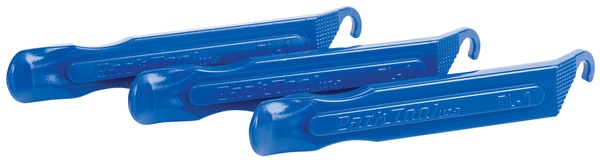
Park Tool Tire Levers (Set of 3)
Set of 3
Brand: 360 Bikes 'n Boards
Category: Sporting Goods > Outdoor Recreation > Cycling > Bicycle Accessories > Bicycle Tire Repair Supplies & Kits